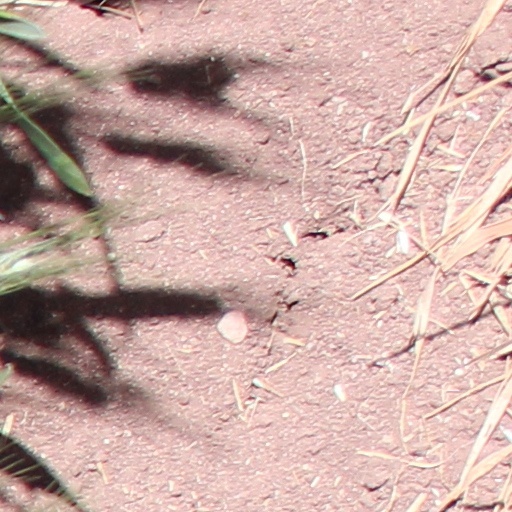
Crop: wheat